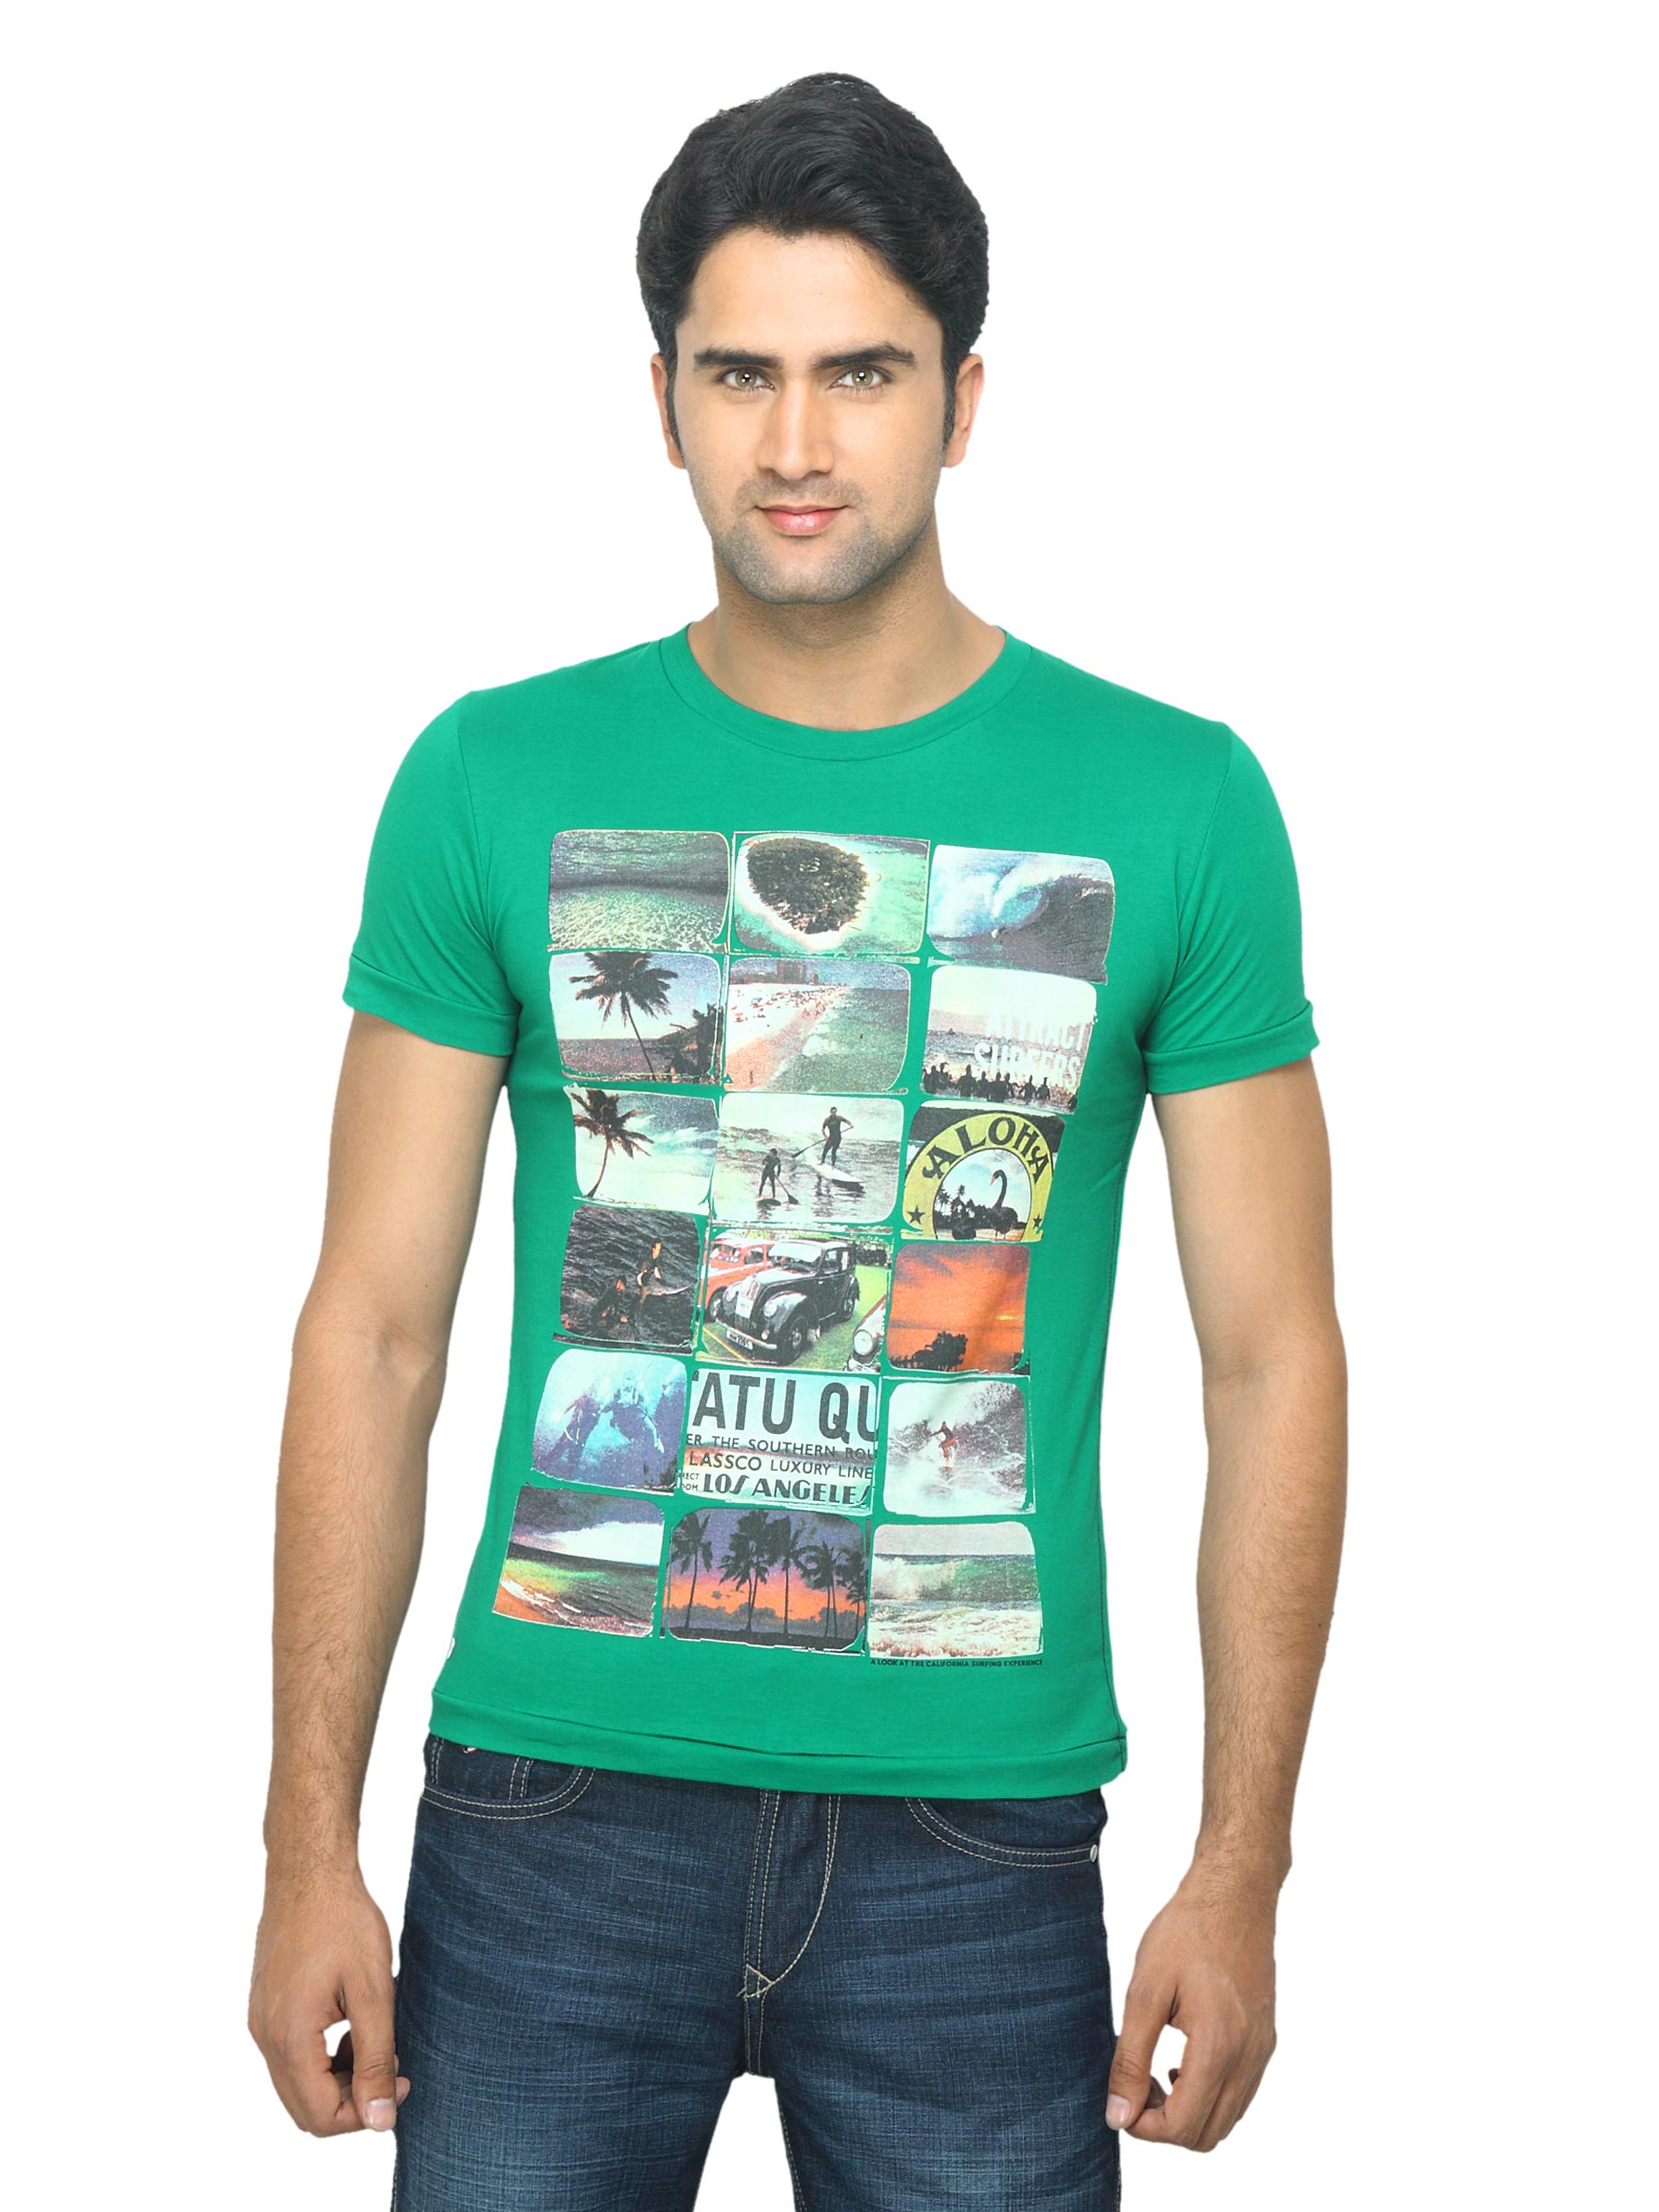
Status Quo Men Printed Green T-shirt
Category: Apparel / Topwear / Tshirts
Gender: Men
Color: Green
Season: Summer 2012
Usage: Casual